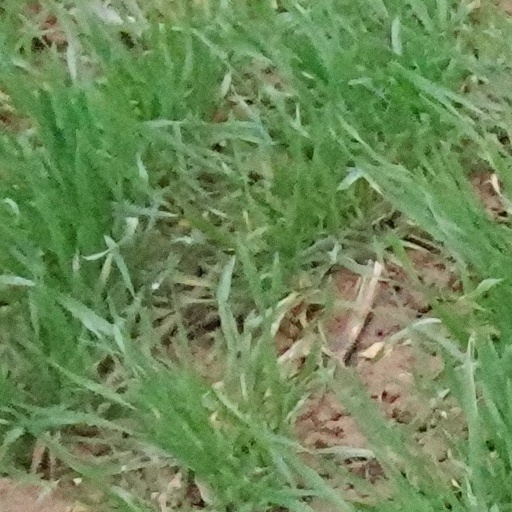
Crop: wheat